Sky position (RA, Dec in degrees): 153.437, 24.87
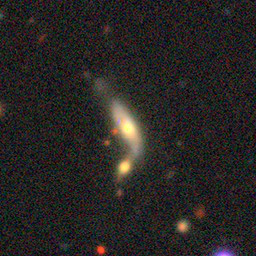
Galaxy morphology: Merging Galaxies